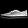
Label: Sneaker